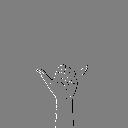
ASL letter: y